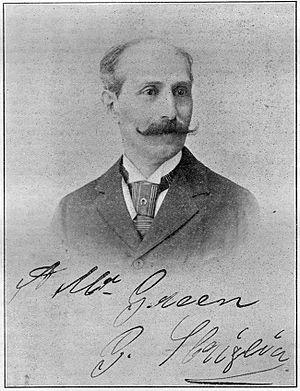
Giovanni Sbriglia, est un ténor italien et un éminent professeur de chant.